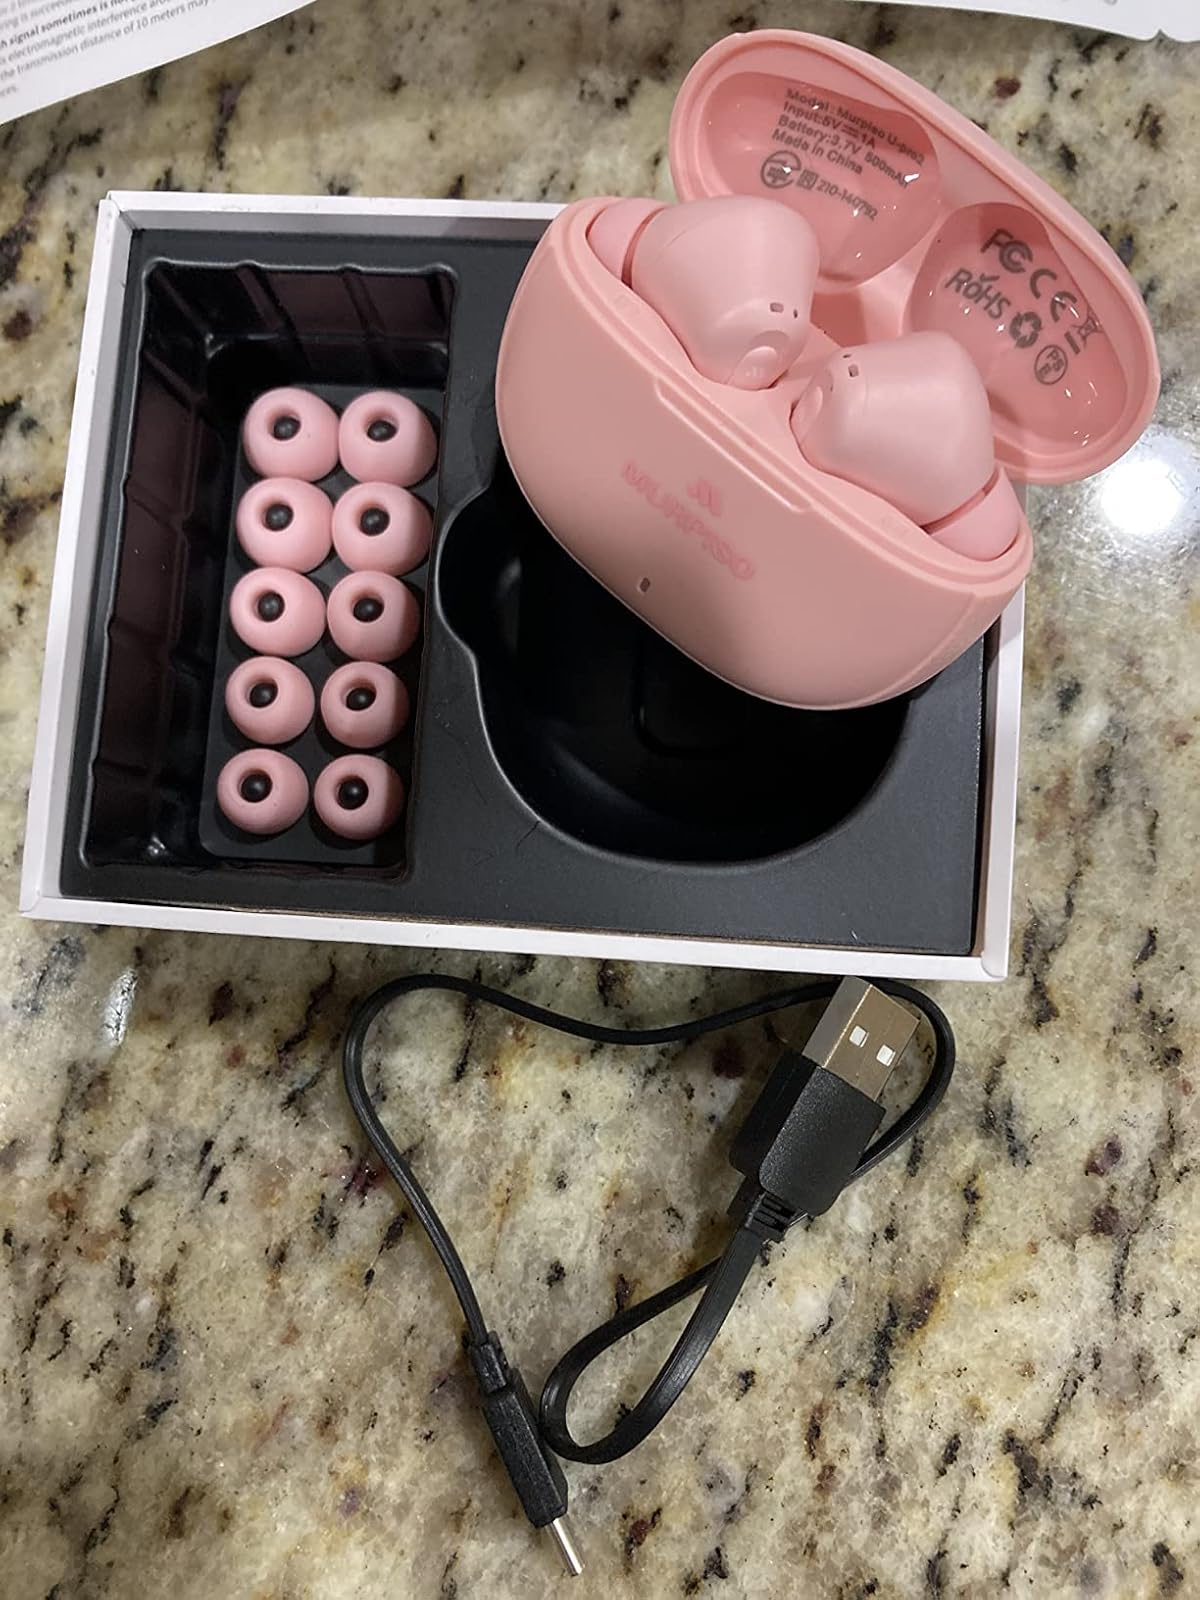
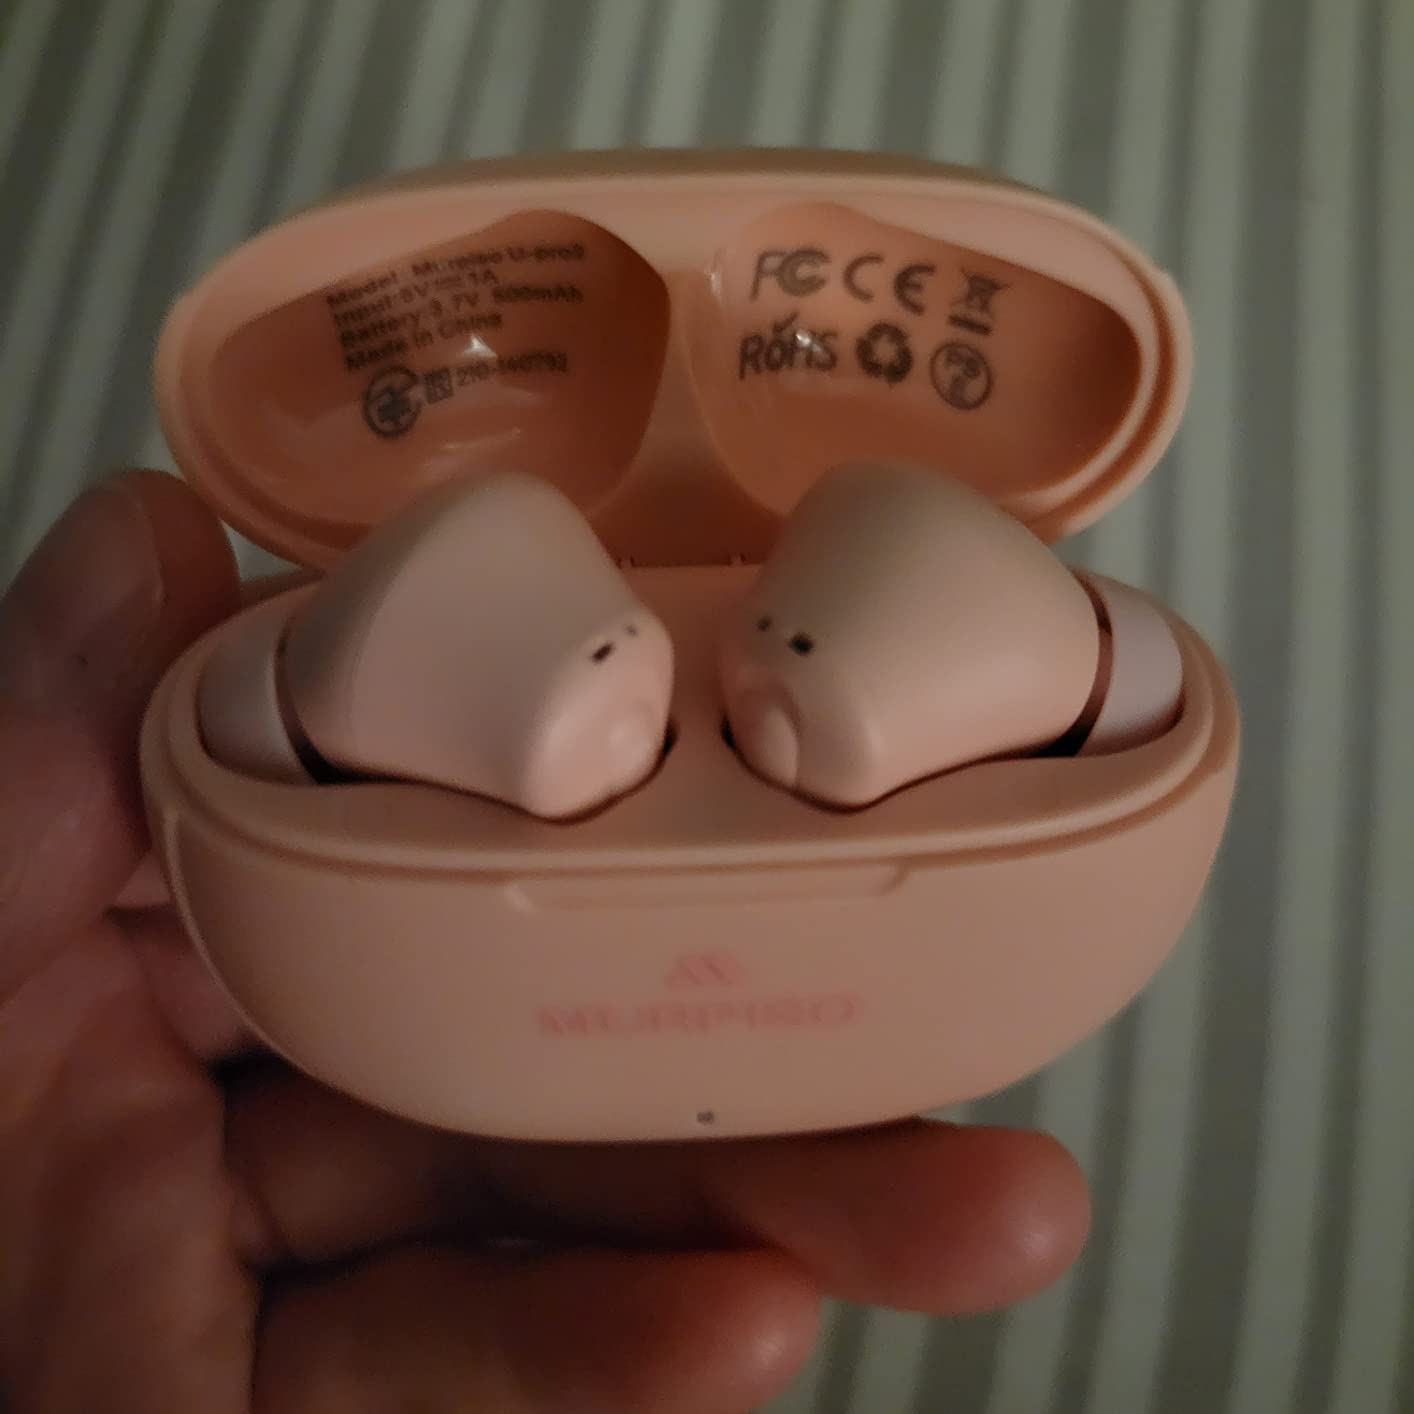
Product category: earbuds
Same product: yes